Twitter usage

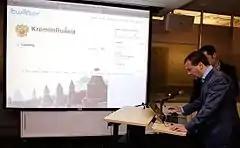
Russian President Dmitry Medvedev opens a Twitter account in Twitter's offices on 23 June 2010.

In Britain the Department for Business, Innovation and Skills released a Twitter strategy document written for other departments. The strategy advised the departments on why Twitter was used by the Government and how they could tweet and promote their doing so effectively. The ICAEW suggested that the document could also be useful to the private sector or as a general introduction to Twitter.